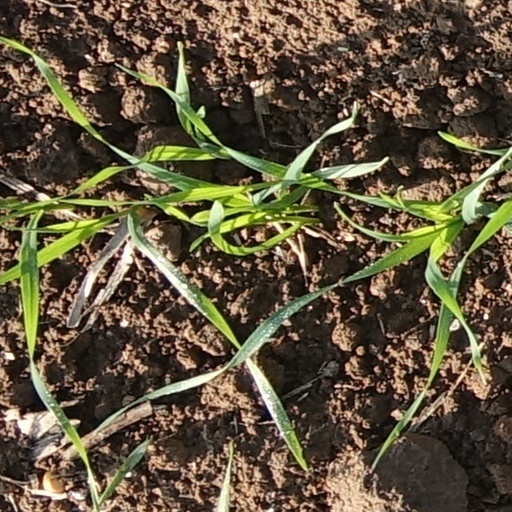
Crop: wheat